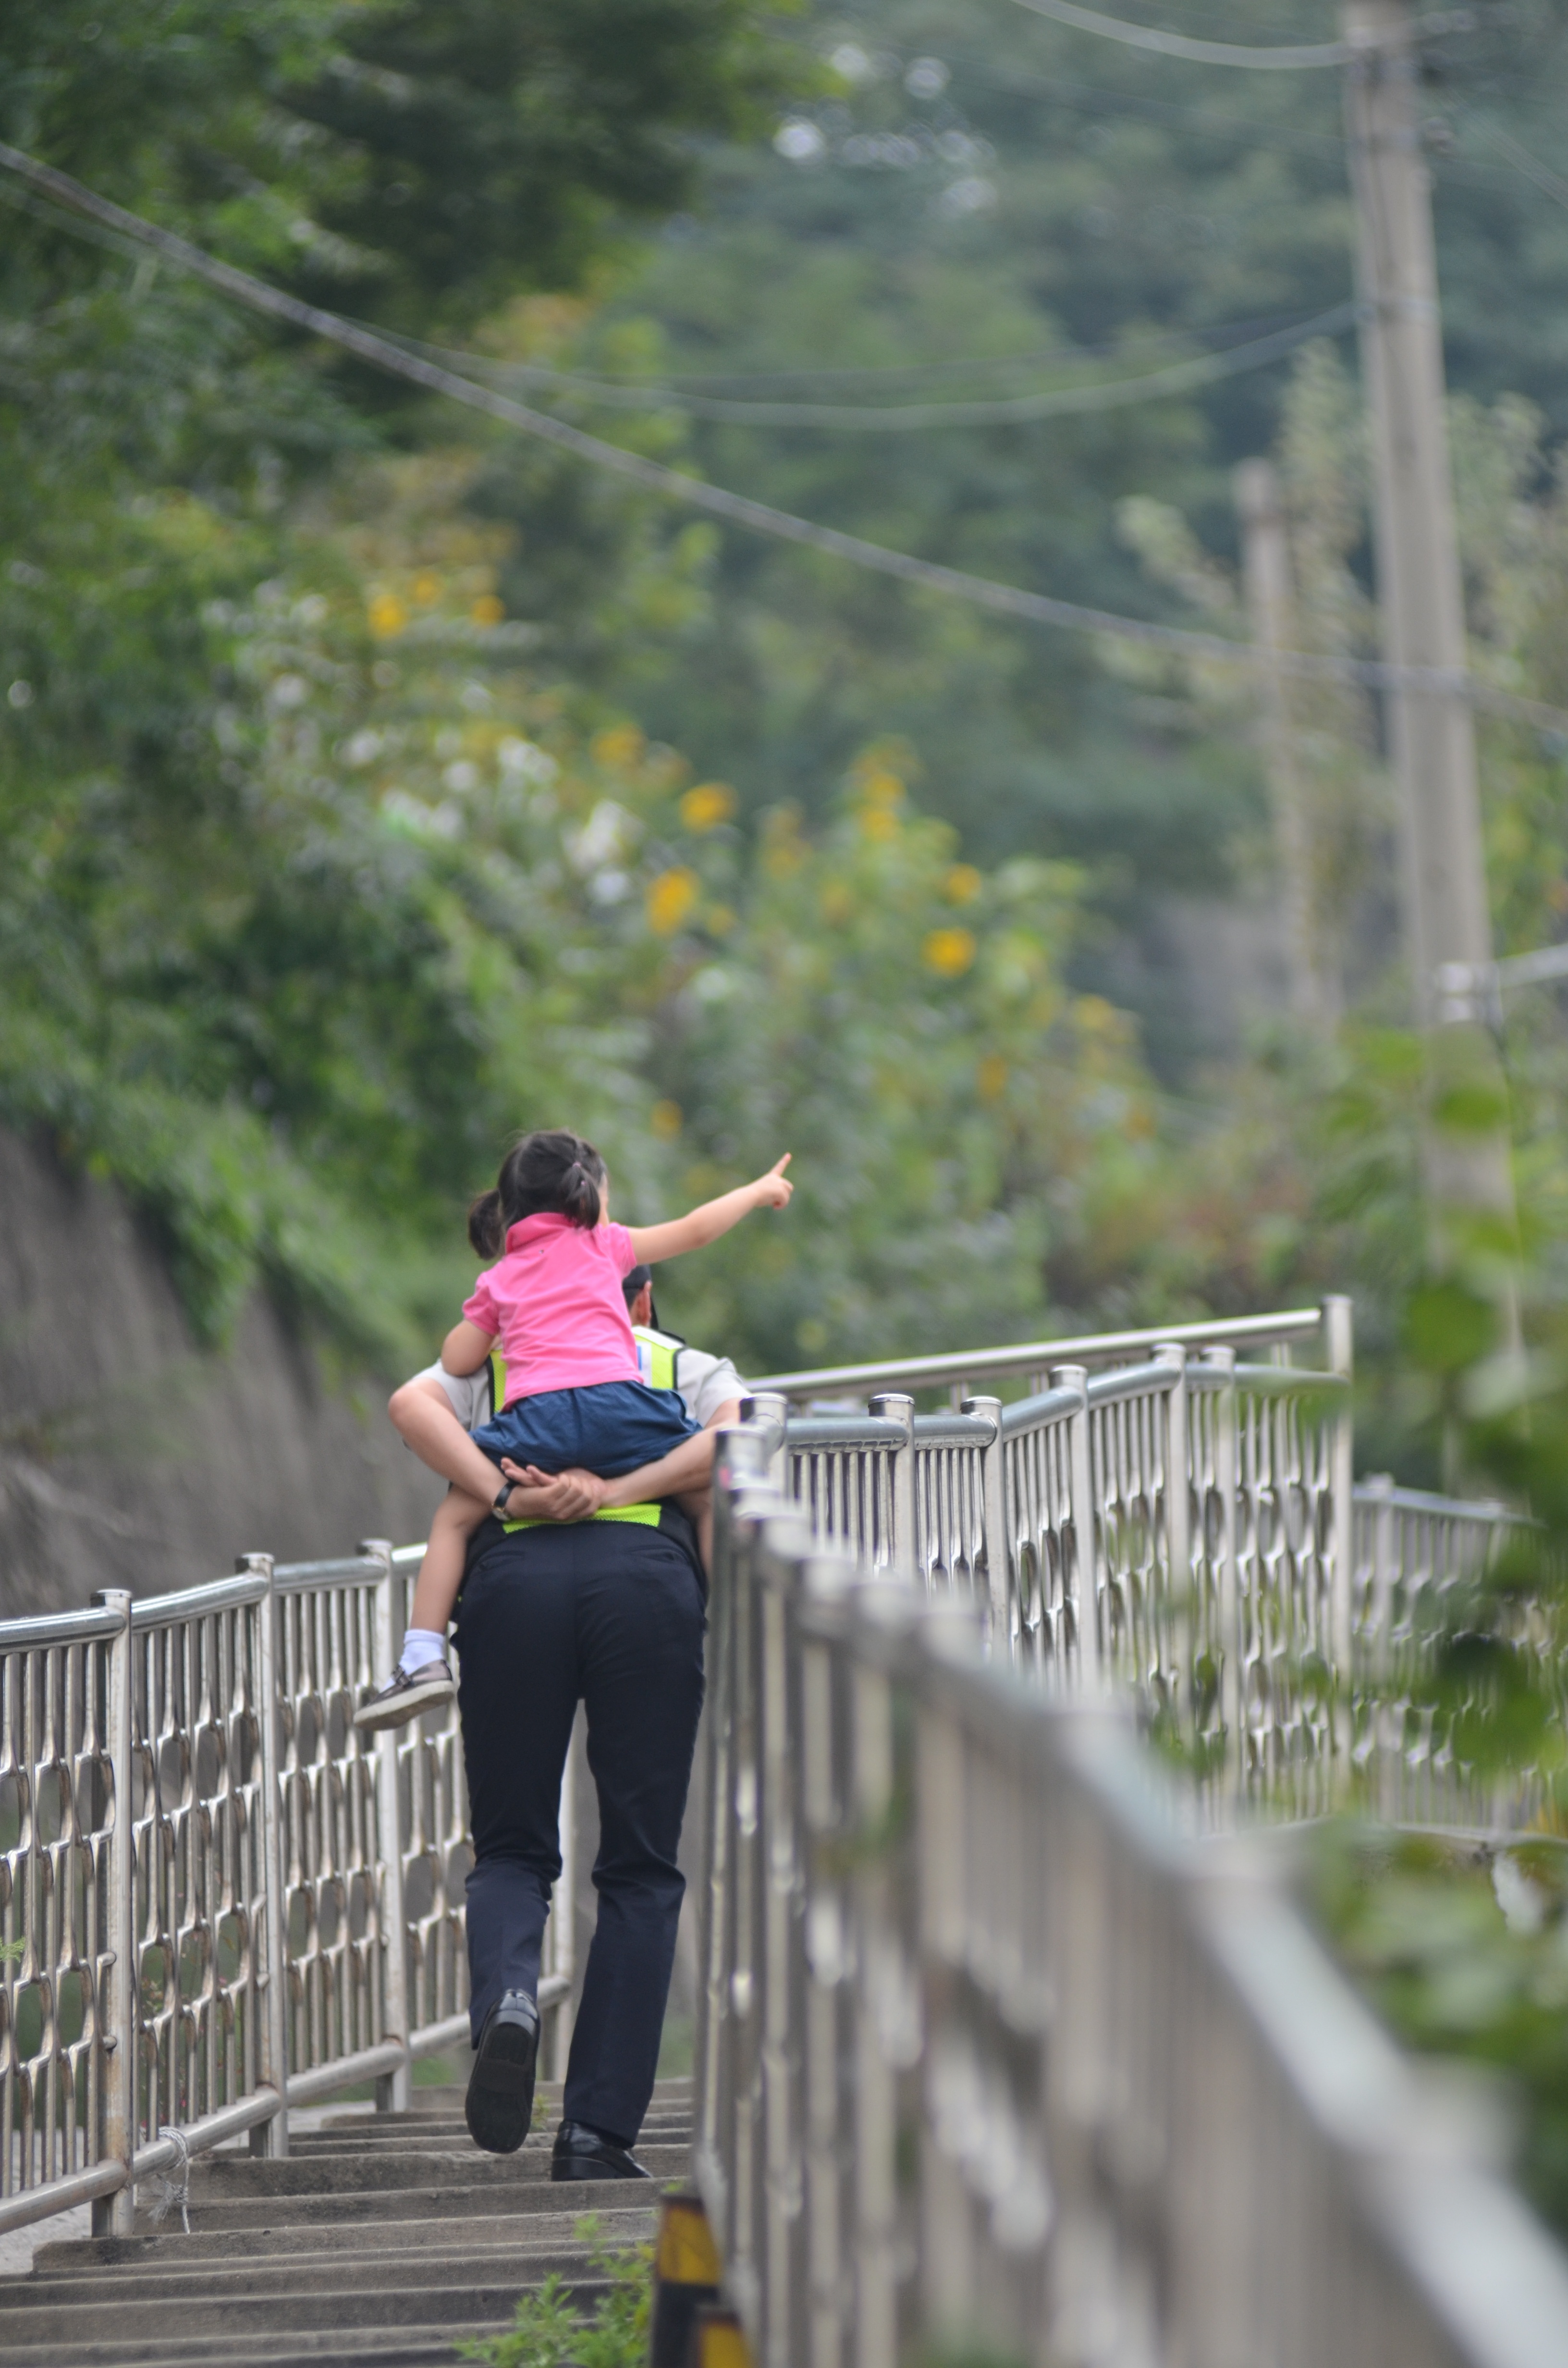
walking, running, recreation, jumping, walk, peace, jogging, together, sports, police, physical exercise, outdoor recreation, accompany, children's, human action, endurance sports, young kid